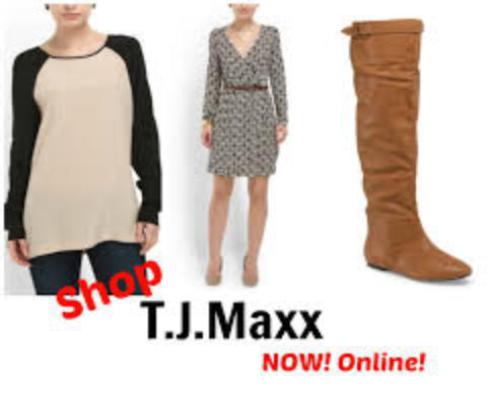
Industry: Others